Diamond Teeth Mary

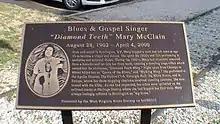
Marker at Huntington Station, where Mary hopped her first train.

In 1960 she settled in Bradenton, Florida, and in 1964 married her second husband, Clifford McClain, who died in 1983. She began singing gospel music rather than secular blues, giving up her nightclub engagements but becoming a star at local church events. In the late 1970s, she was tracked down by Steven Zeitlin of the Smithsonian Institution, and started to be given national exposure. She performed at the Smithsonian Folklife Festival and sang for President Ronald Reagan at the White House in 1980. She was featured in a documentary, "Free Show Tonight"; toured in Europe in 1981; and appeared in an off-Broadway production, "The Vi-Ton-Ka Medicine Show" in 1983.